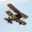
Label: airplane